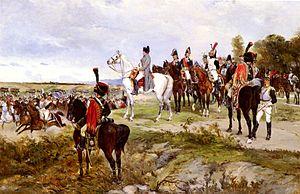
Jean Gabriel Marchand, né le 10 décembre 1765 à L'Albenc dans le Dauphiné et mort le 12 novembre 1851 à Saint-Ismier en Isère, est un général de division français de la Révolution et de l’Empire. Il exerce tout d'abord son métier d'avocat, avant de devenir capitaine dans l'armée révolutionnaire. Il sert d'abord en Italie sous les ordres d'un certain nombre de généraux, puis participe à la première campagne d'Italie de 1796 à 1797. Marchand devient colonel la même année et remplit différentes fonctions en Italie. En 1799, il combat à la bataille de Novi avec le général Joubert, qui y est tué. Promu général de brigade peu après, il est transféré à l'armée du Rhin en 1800.
Le régiment de dragons de la Garde impériale est une unité de cavalerie lourde française créée le 15 avril 1806 par Napoléon Iᵉʳ. En service dans la cavalerie de la Garde impériale jusqu'à sa dissolution en 1815, ce régiment porte aussi le nom de « dragons de l’Impératrice » en hommage à sa marraine, Joséphine de Beauharnais. Sous l'Empire, les dragons forment, avec les grenadiers à cheval, la brigade de cavalerie lourde de la Garde impériale.